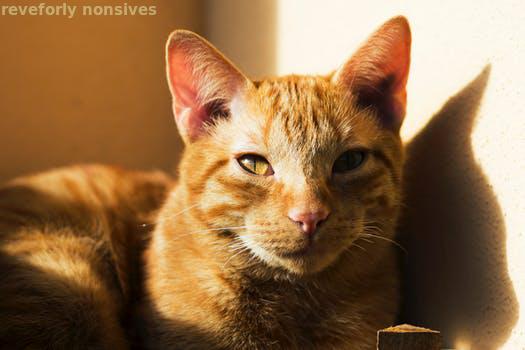
Label: Watermark